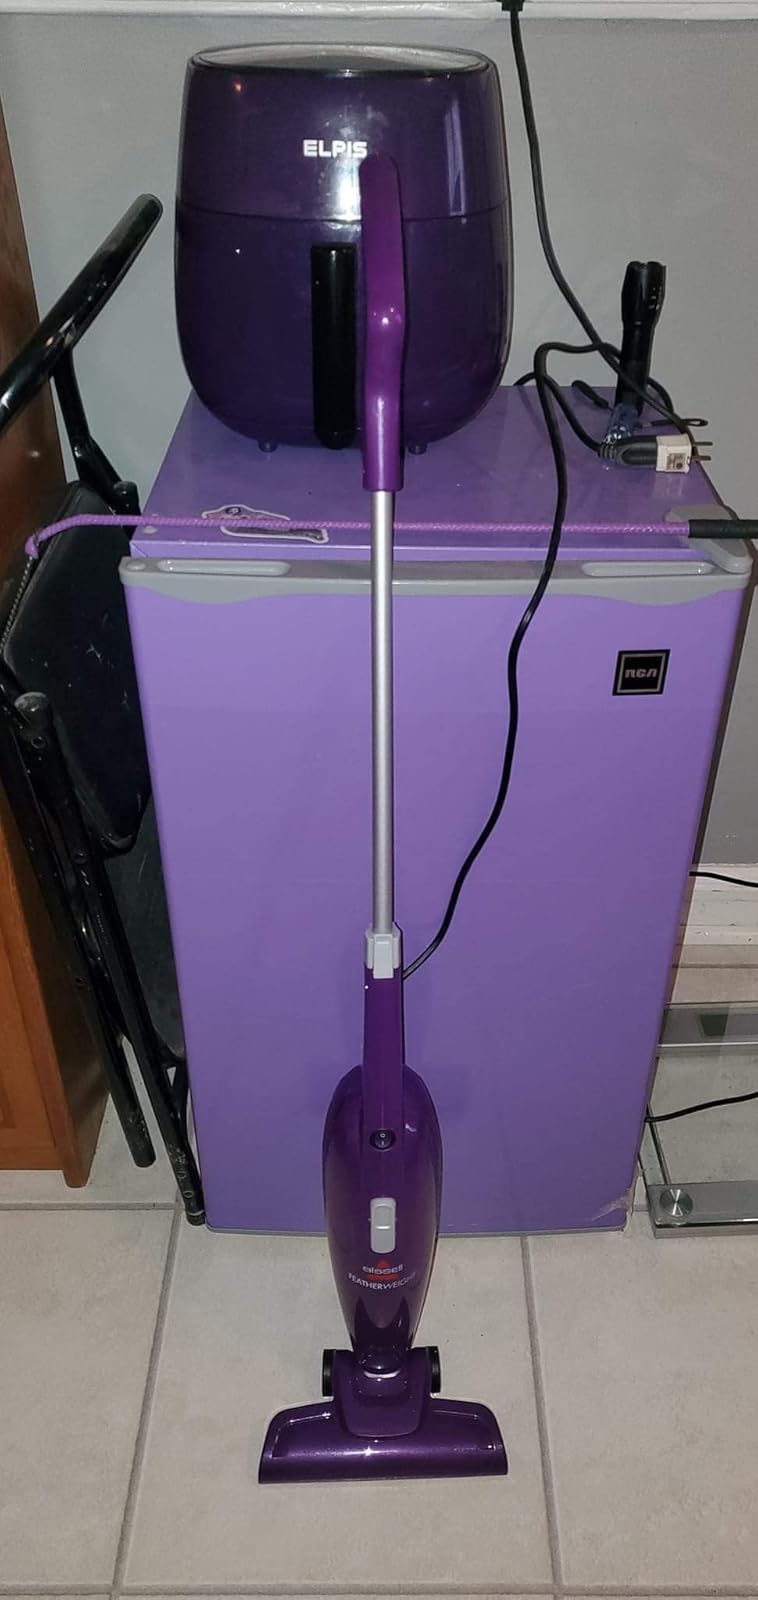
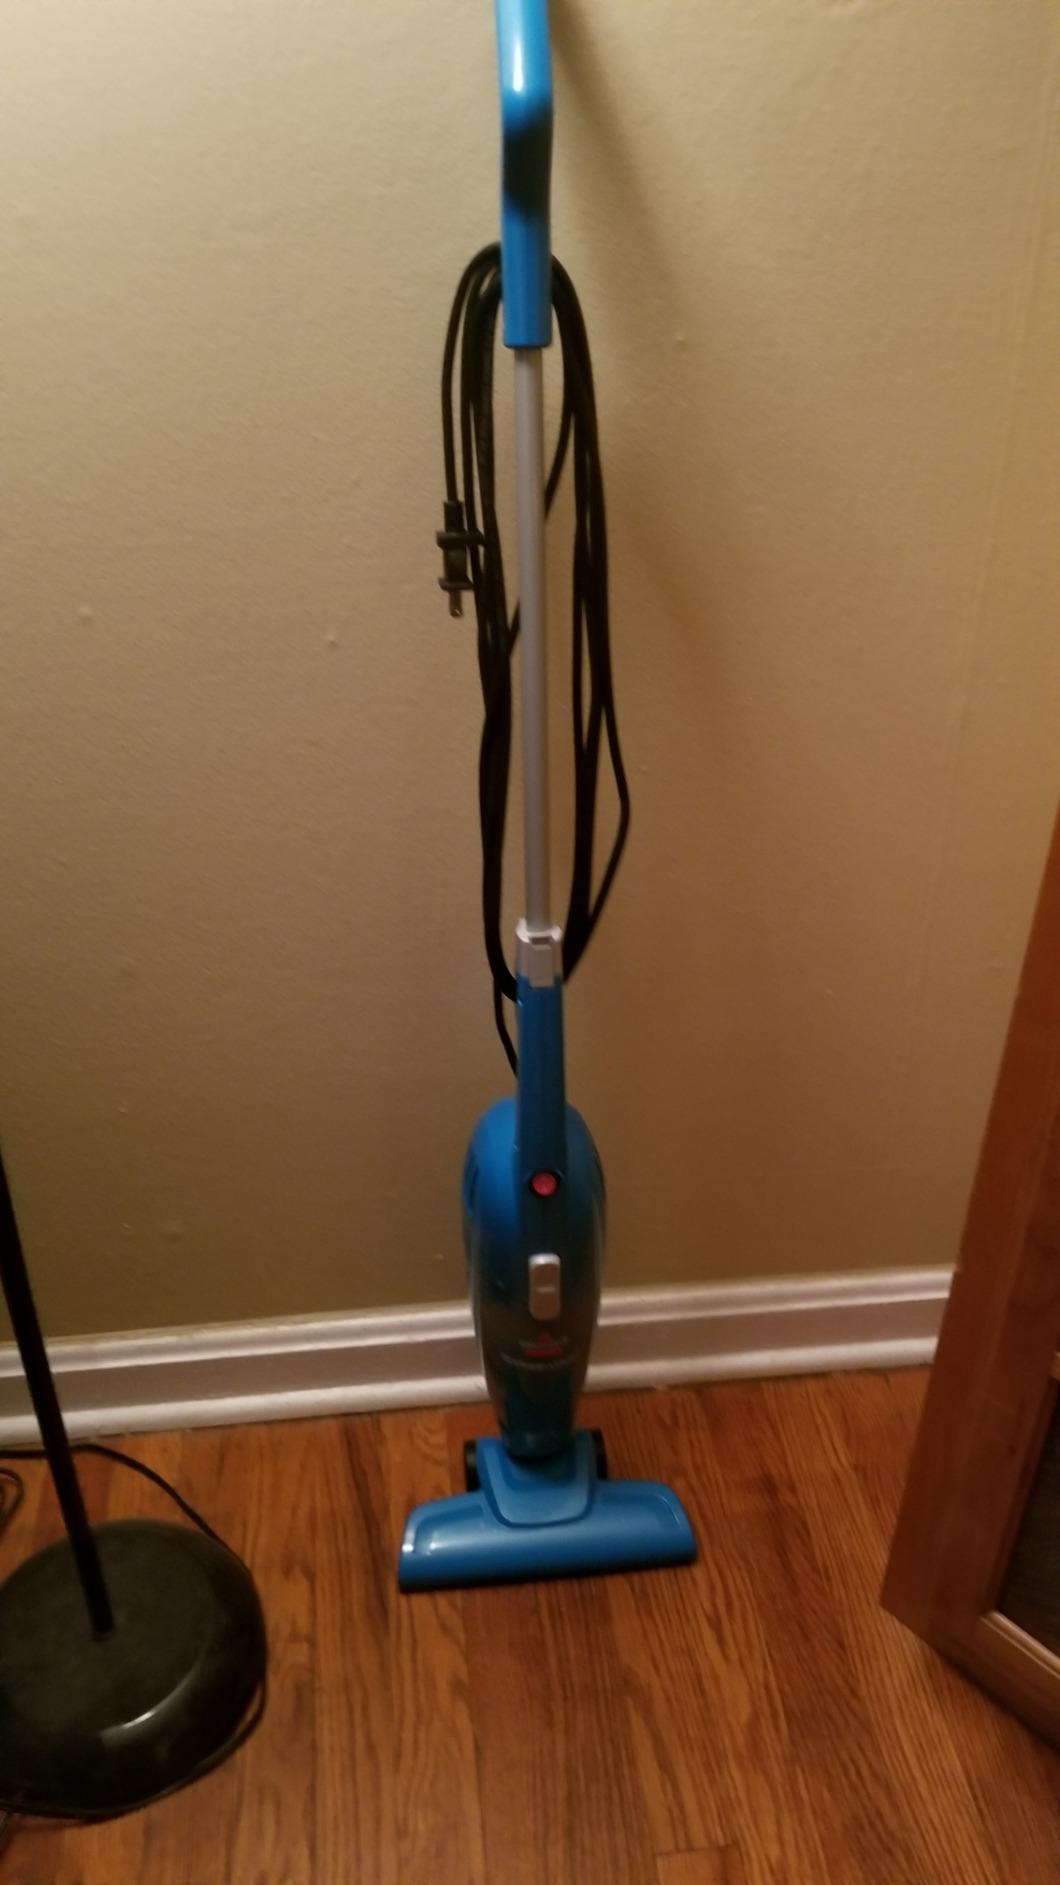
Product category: items_vacuum
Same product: no